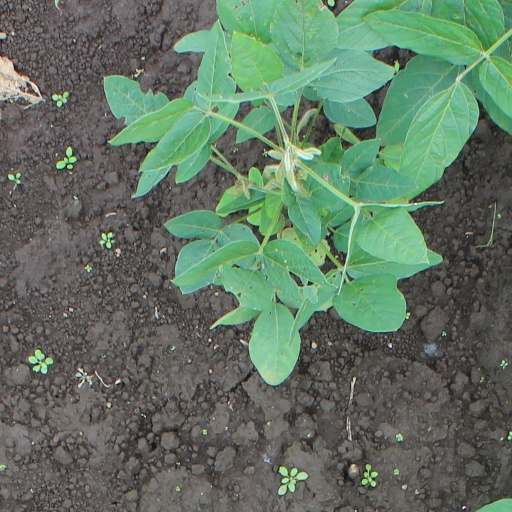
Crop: soybean